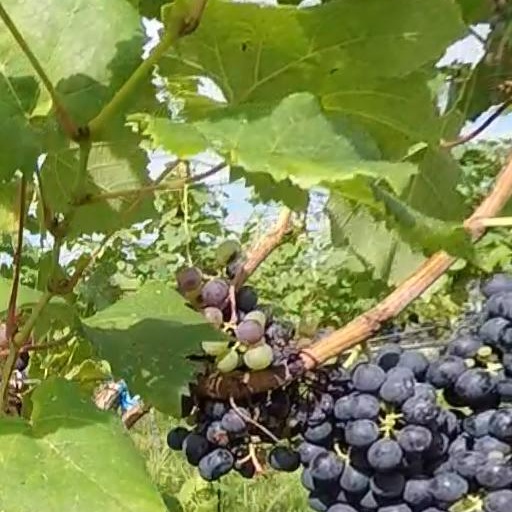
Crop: grape